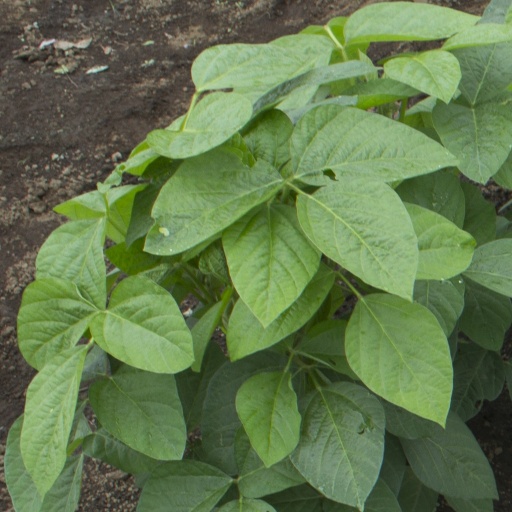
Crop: soybean